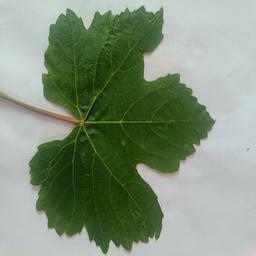
Label: Healthy Leaves